Social realism

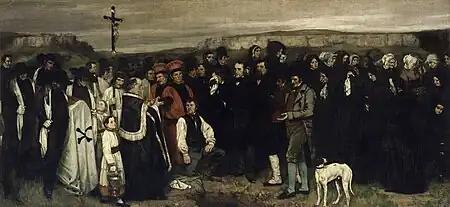
Gustave Courbet, "A Burial At Ornans"

In about 1900, a group of Realist artists led by Robert Henri challenged the American Impressionism and academics, in what would become known as the Ashcan school. The term was suggested by a drawing by George Bellows, captioned "Disappointments of the Ash Can", which appeared in the "Philadelphia Record" in April 1915.